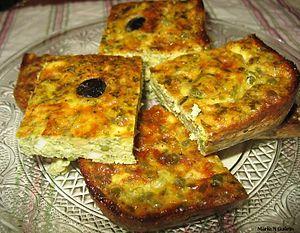
Le tajine tunisien, à ne pas confondre avec le tajine maghrébin, est une sorte de quiche sans pâte brisée ou de grosse omelette.